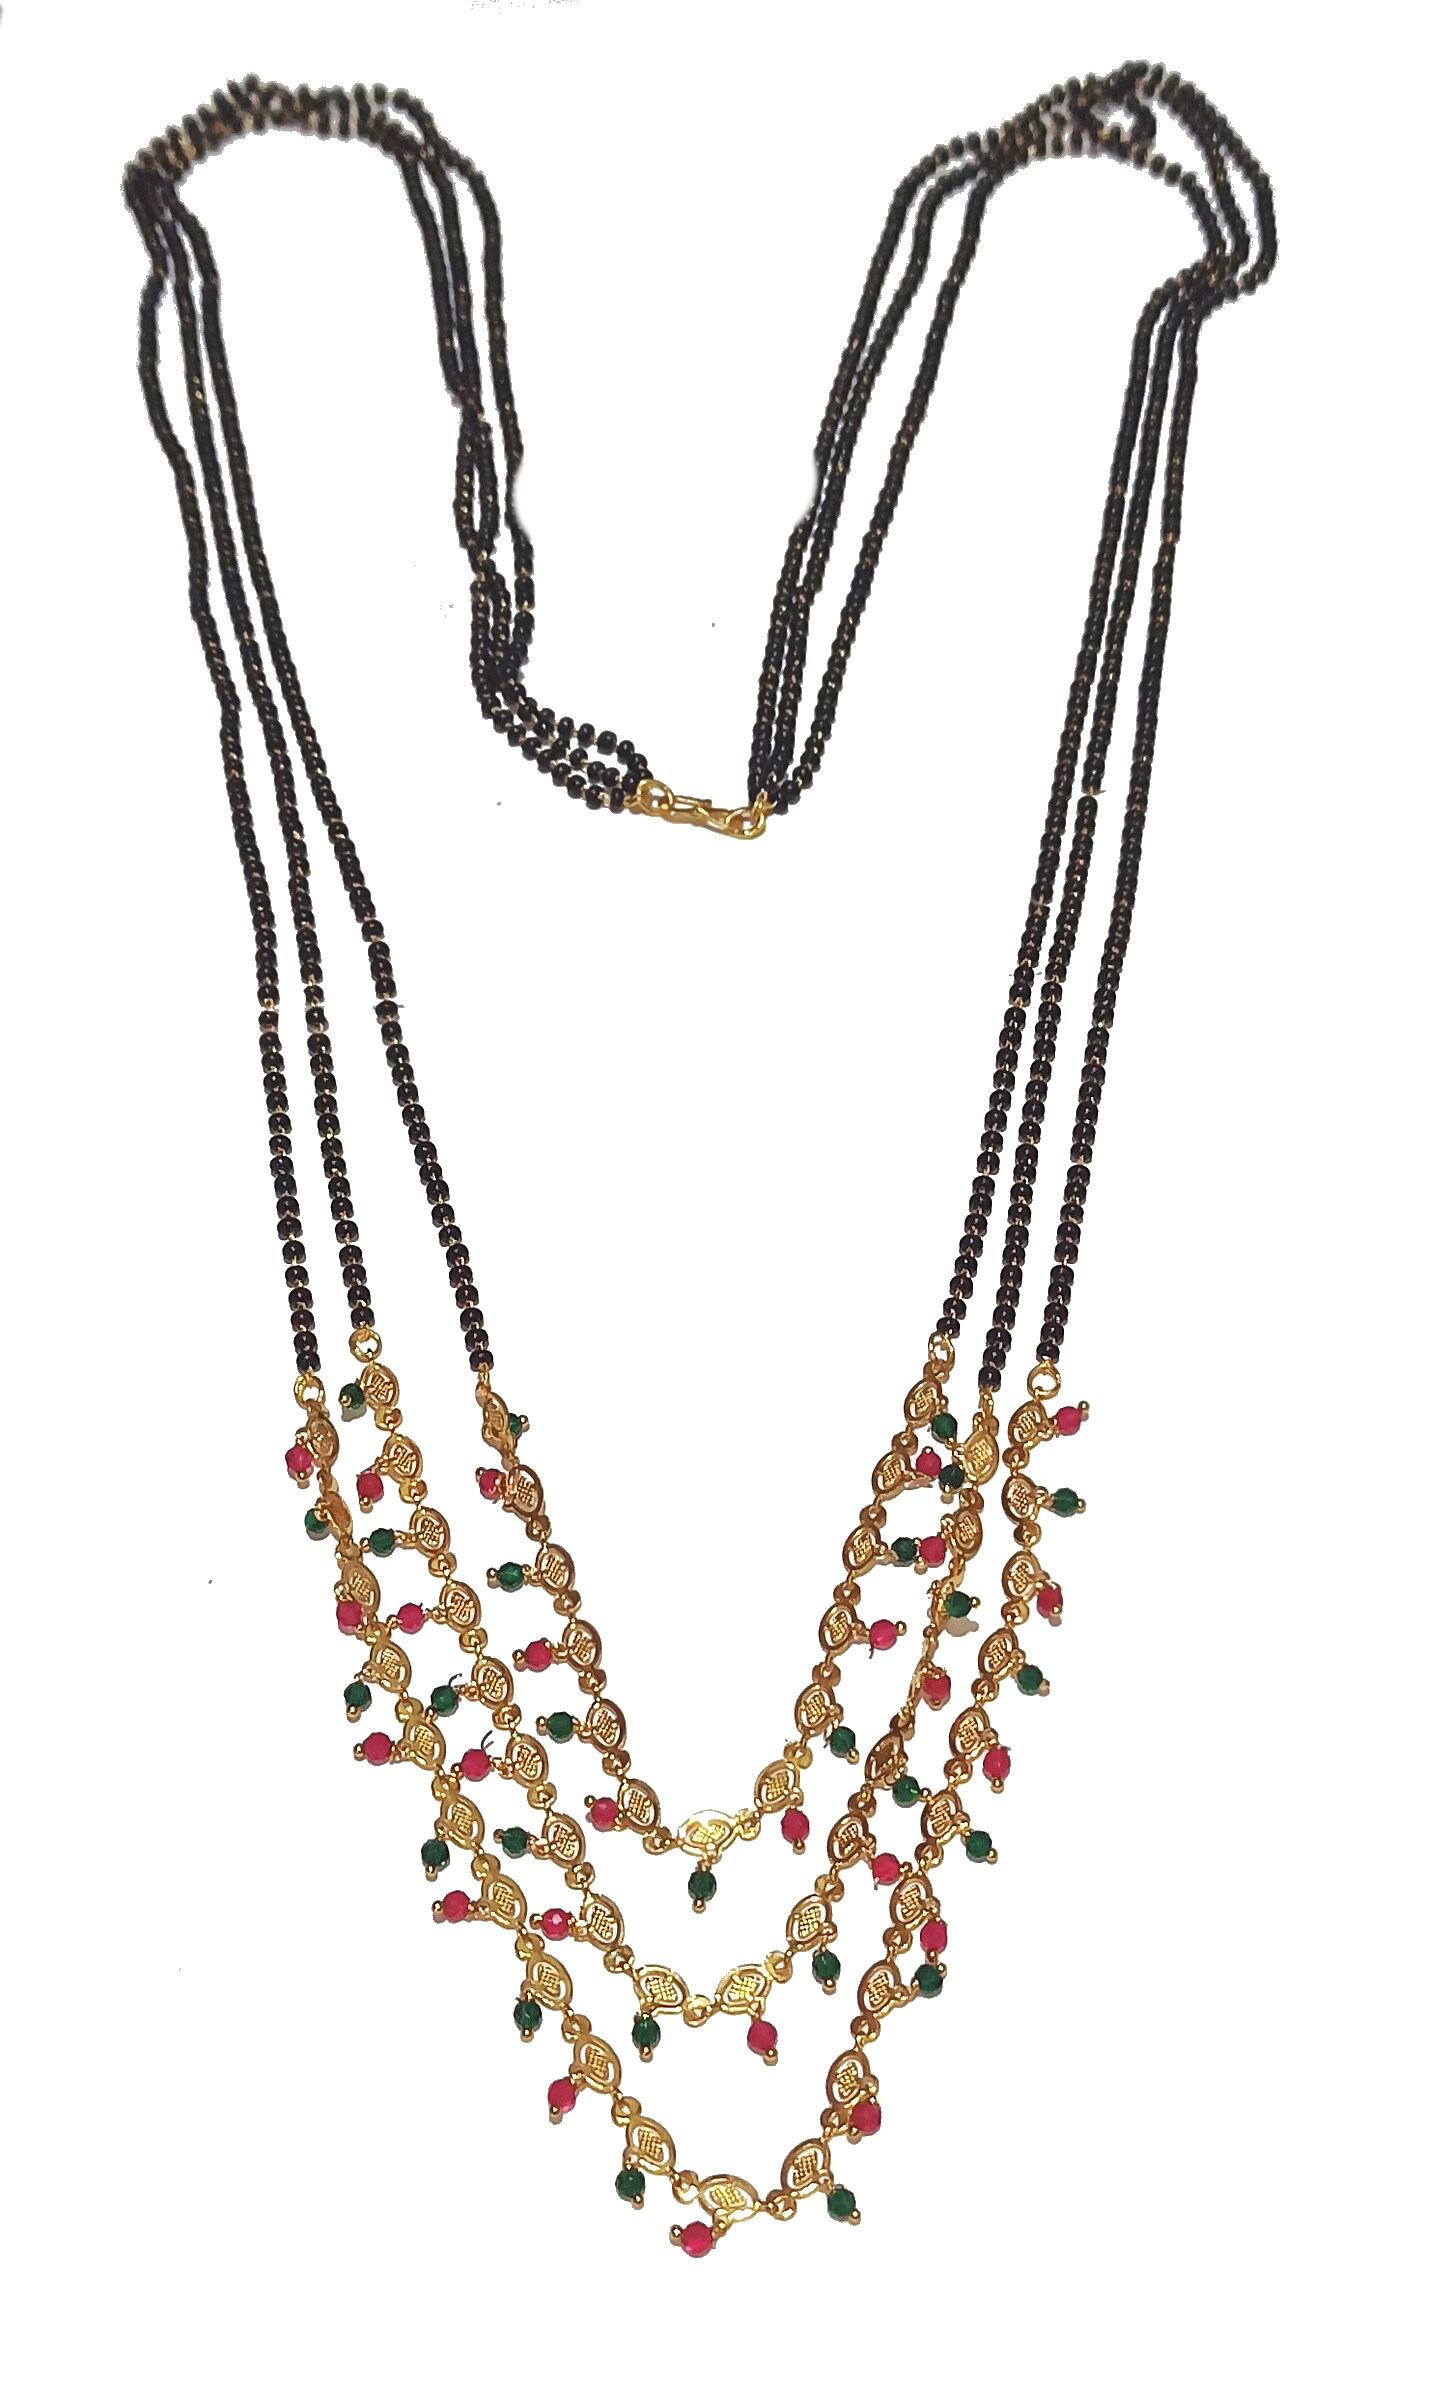
Adhira's stylish golden mani mangalsutra in 3 layered black beads chain (black & golden)
Type: Traditional Jewellery
Brand: Adhira's
Price: Rs. 399
Adhira's stylish golden mani mangalsutra in 3 layered black beads chain (black & golden)
Features: Stylish and Trendy Design From ADHIRA'S Fashion Jewellery, Perfect for Every occasion and Daily Use. Designer Mangalsutra,Three Layered Mangalsutra/Total Length - 36 inch,Package contents - One mangalsutra with black bead chain
Included: 1.mangalsutra